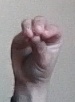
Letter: ha